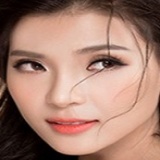
diễn viên Thúy Diễm